Bercy station (Paris Métro)

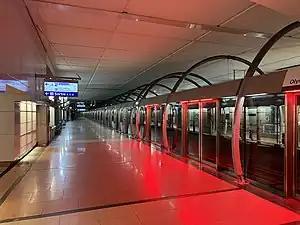
Line 14 platforms at Bercy with red lights above the platform screen doors indicating the arrival of a short train

Bercy station is a below-ground station on lines 6 and 14 of the Paris Métro. It is located at the intersection of the Boulevard de Bercy and the Rue de Bercy in the 12th arrondissement. West of the station, Line 6 goes above ground and crosses the Seine to the Rive Gauche on the Pont de Bercy.